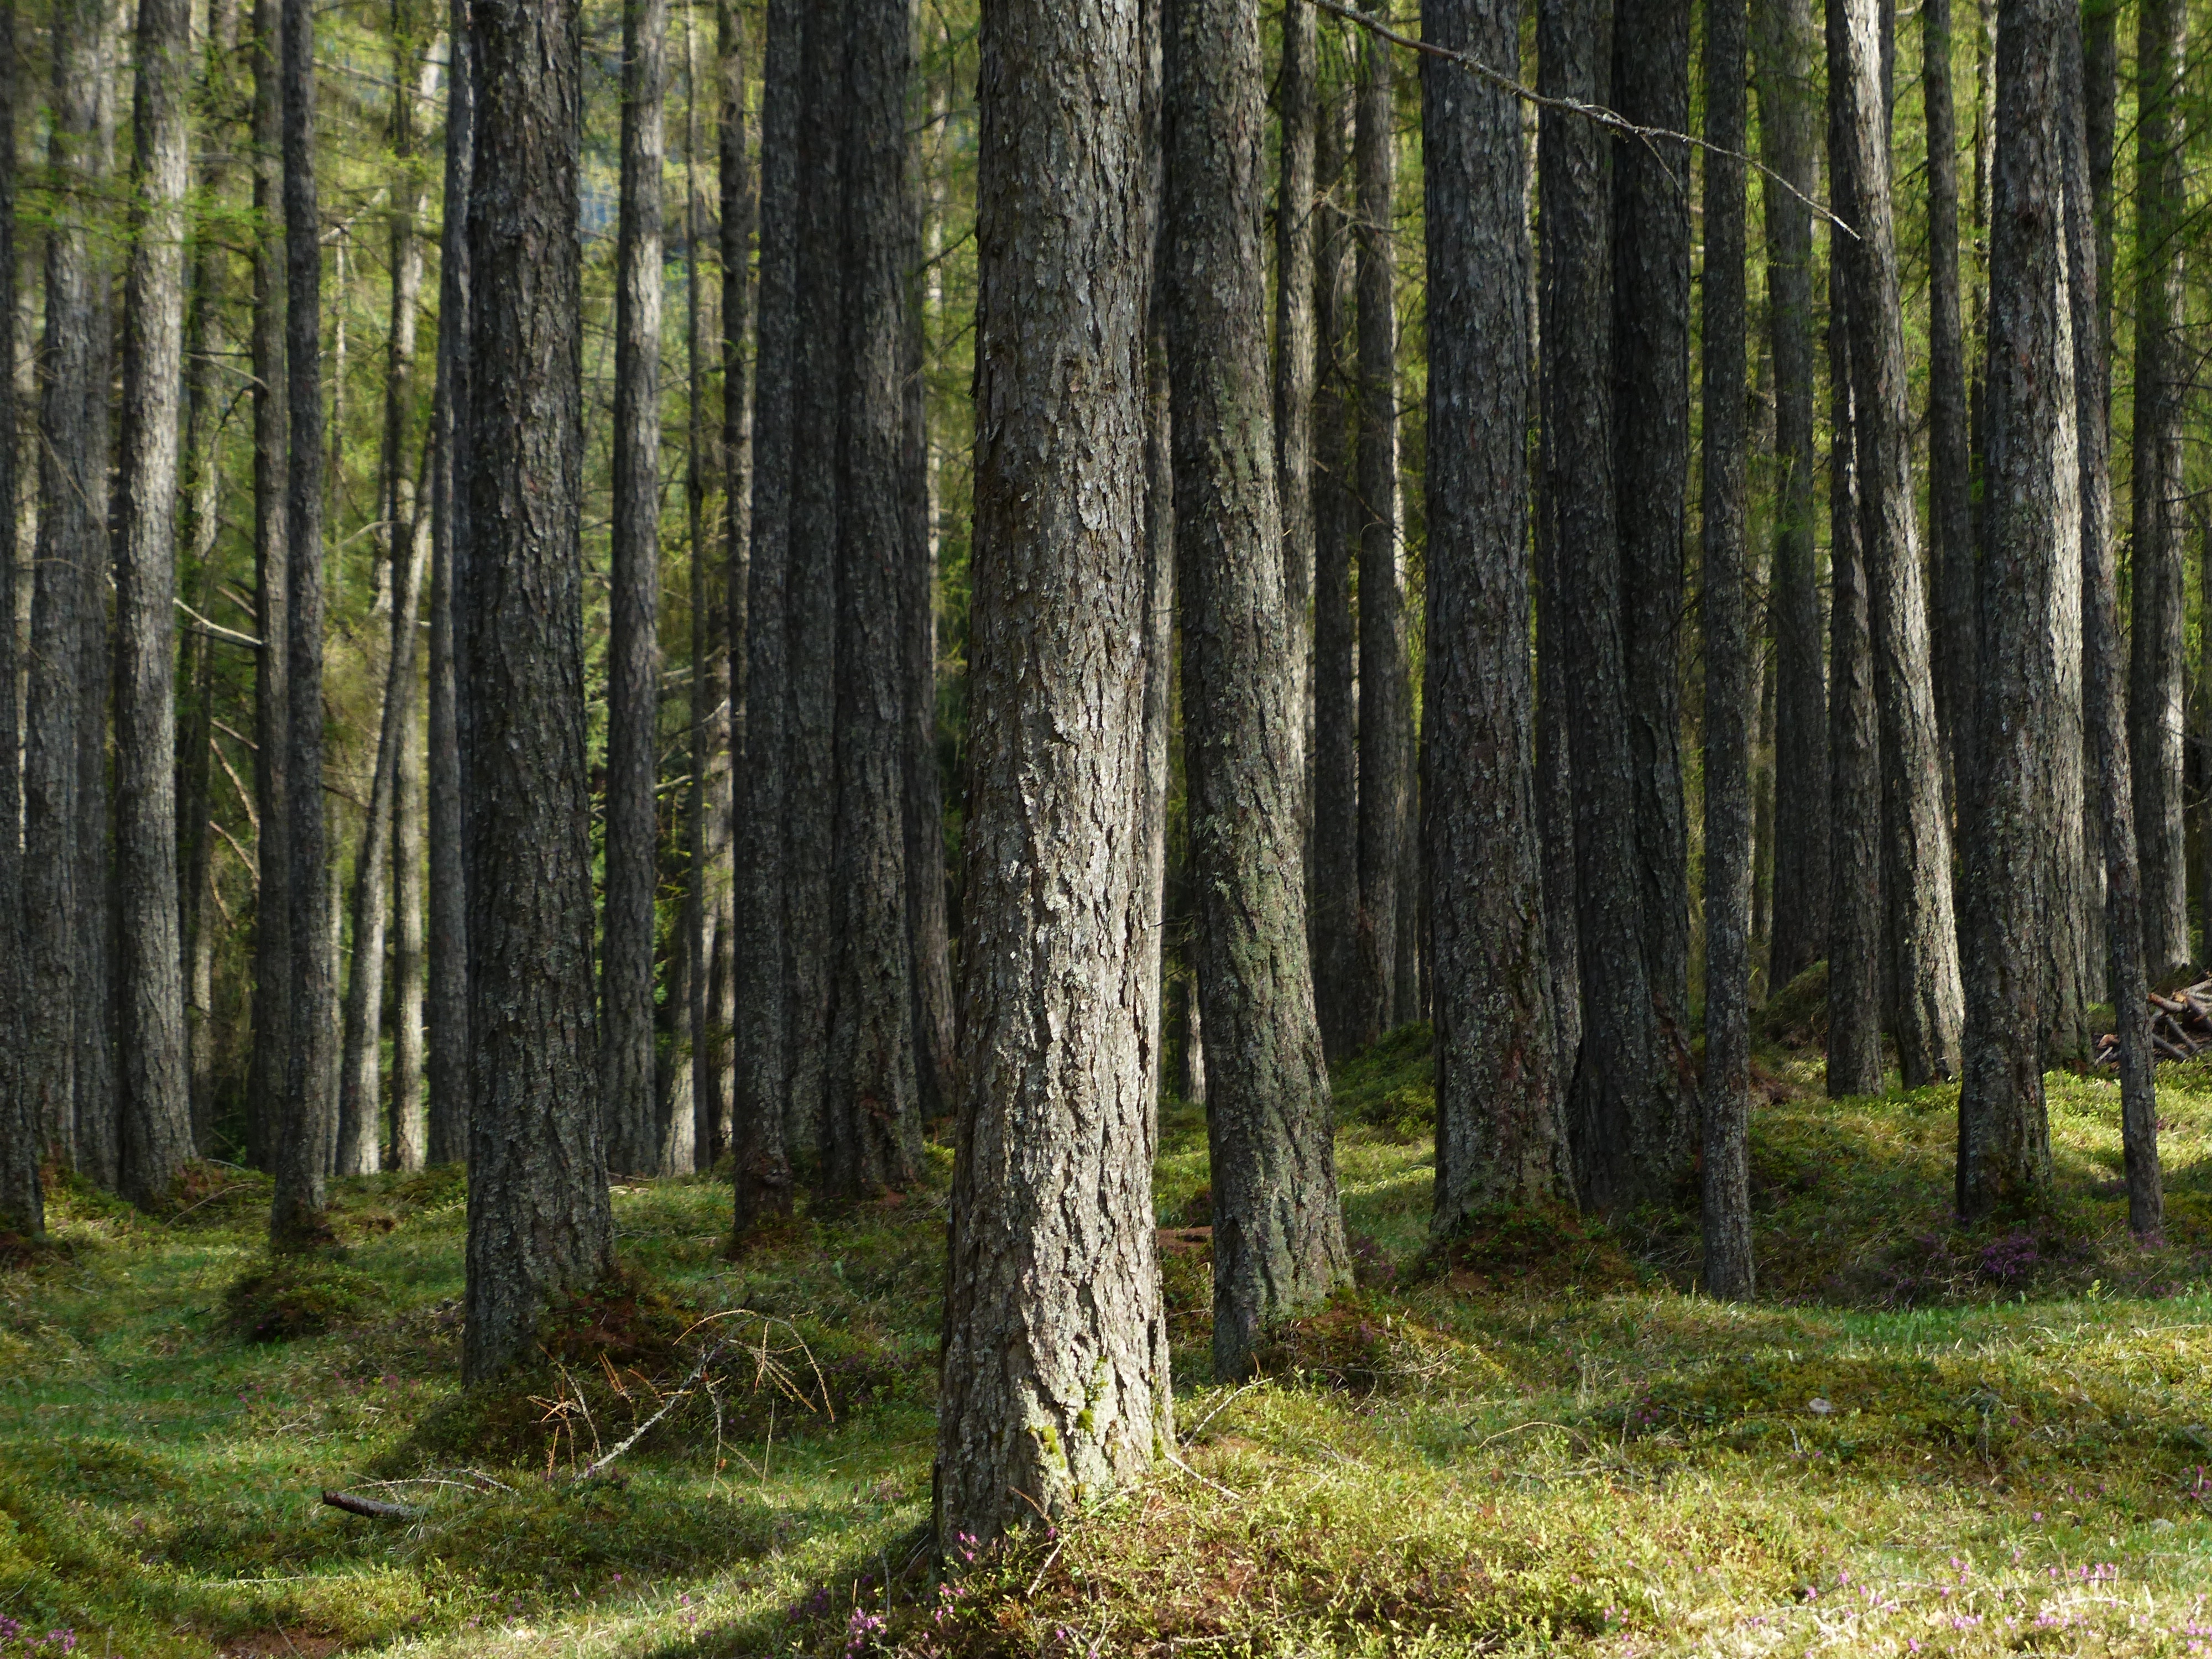
tree, forest, wilderness, plant, meadow, trunk, conifer, spruce, deciduous, grove, western, woodland, habitat, larch, larix, ecosystem, tree trunks, strains, fairy tale forest, biome, pine family, old growth forest, natural environment, geographical feature, woody plant, temperate broadleaf and mixed forest, temperate coniferous forest, land plant, larch forest